Real-root isolation

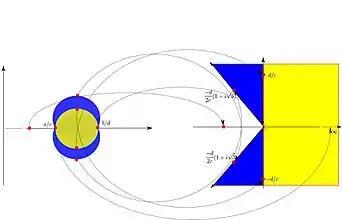
Obreschkoff–Ostrowski theorem: in blue and yellow, the regions of the complex plane where there should be no root for having 0 or 1 sign variation; on the left the regions excluded for the roots of , on the right, the regions excluded for the roots of the transformed polynomial ; in blue, the regions that are excluded for having one sign variation, but allowed for zero sign variations.

For polynomials with integer coefficients, the minimum distance may be lower bounded in terms of the degree of the polynomial and the maximal absolute value of its coefficients; see . This allows the analysis of worst-case complexity of algorithms based on Vincent's theorems. However, Obreschkoff–Ostrowski theorem shows that the number of iterations of these algorithms depend on the distances between roots in the neighborhood of the working interval; therefore, the number of iterations may vary dramatically for different roots of the same polynomial.